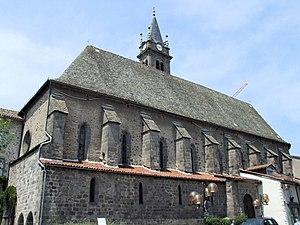
Aurillac - Eglise Notre-Dame-aux-Neiges
Ce tableau présente la liste de tous les monuments historiques classés ou inscrits dans la ville d'Aurillac, Cantal, en France.
Aurillac est une ville française située au centre du Massif central, dans le département du Cantal dont elle est la préfecture, en région administrative Auvergne-Rhône-Alpes.
L'église Notre-Dame-aux-Neiges est une église située à Aurillac.